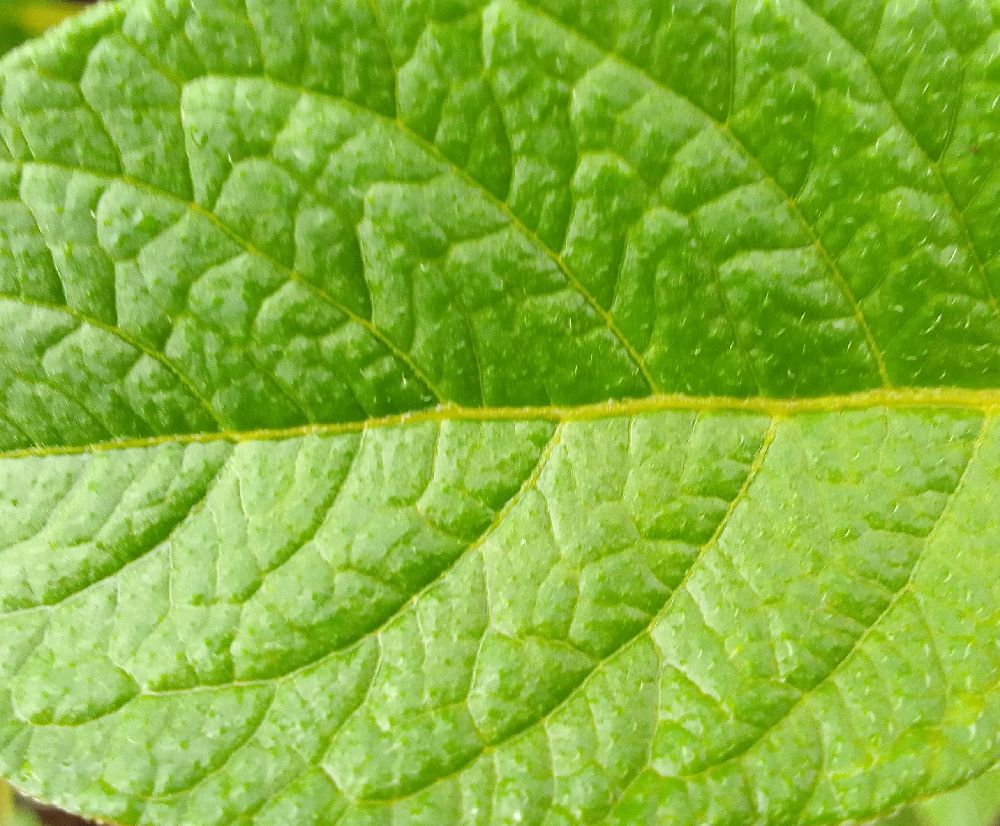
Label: Healthy